Khuzestan Plain

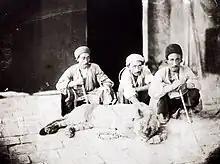
Photograph of a lion in Iran, by Antoin Sevruguin.

In the 19th and early 20th centuries, the Asiatic lion was recorded in Fars province, Ramhormoz County, Shushtar County, Dezful County and along the Karun river.